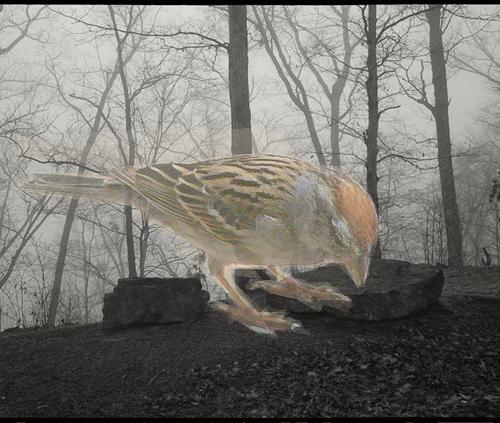
Bird species: Chipping_Sparrow
Bird type: landbird
Background: land